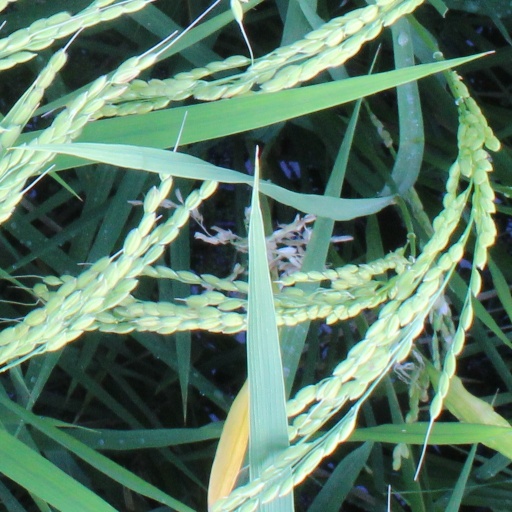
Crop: rice